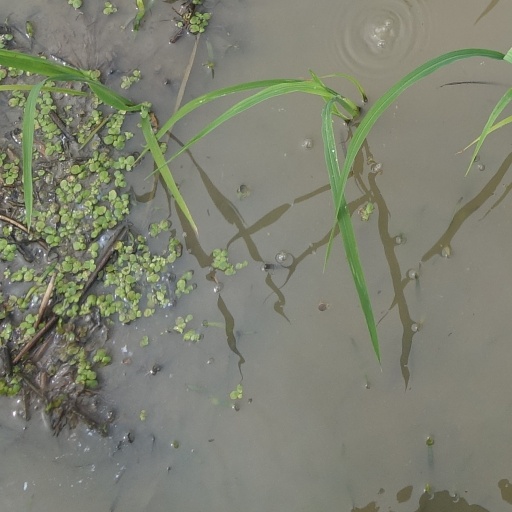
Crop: rice